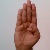
The image shows a hand gesture representing the letter 'B' in Indian Sign Language.